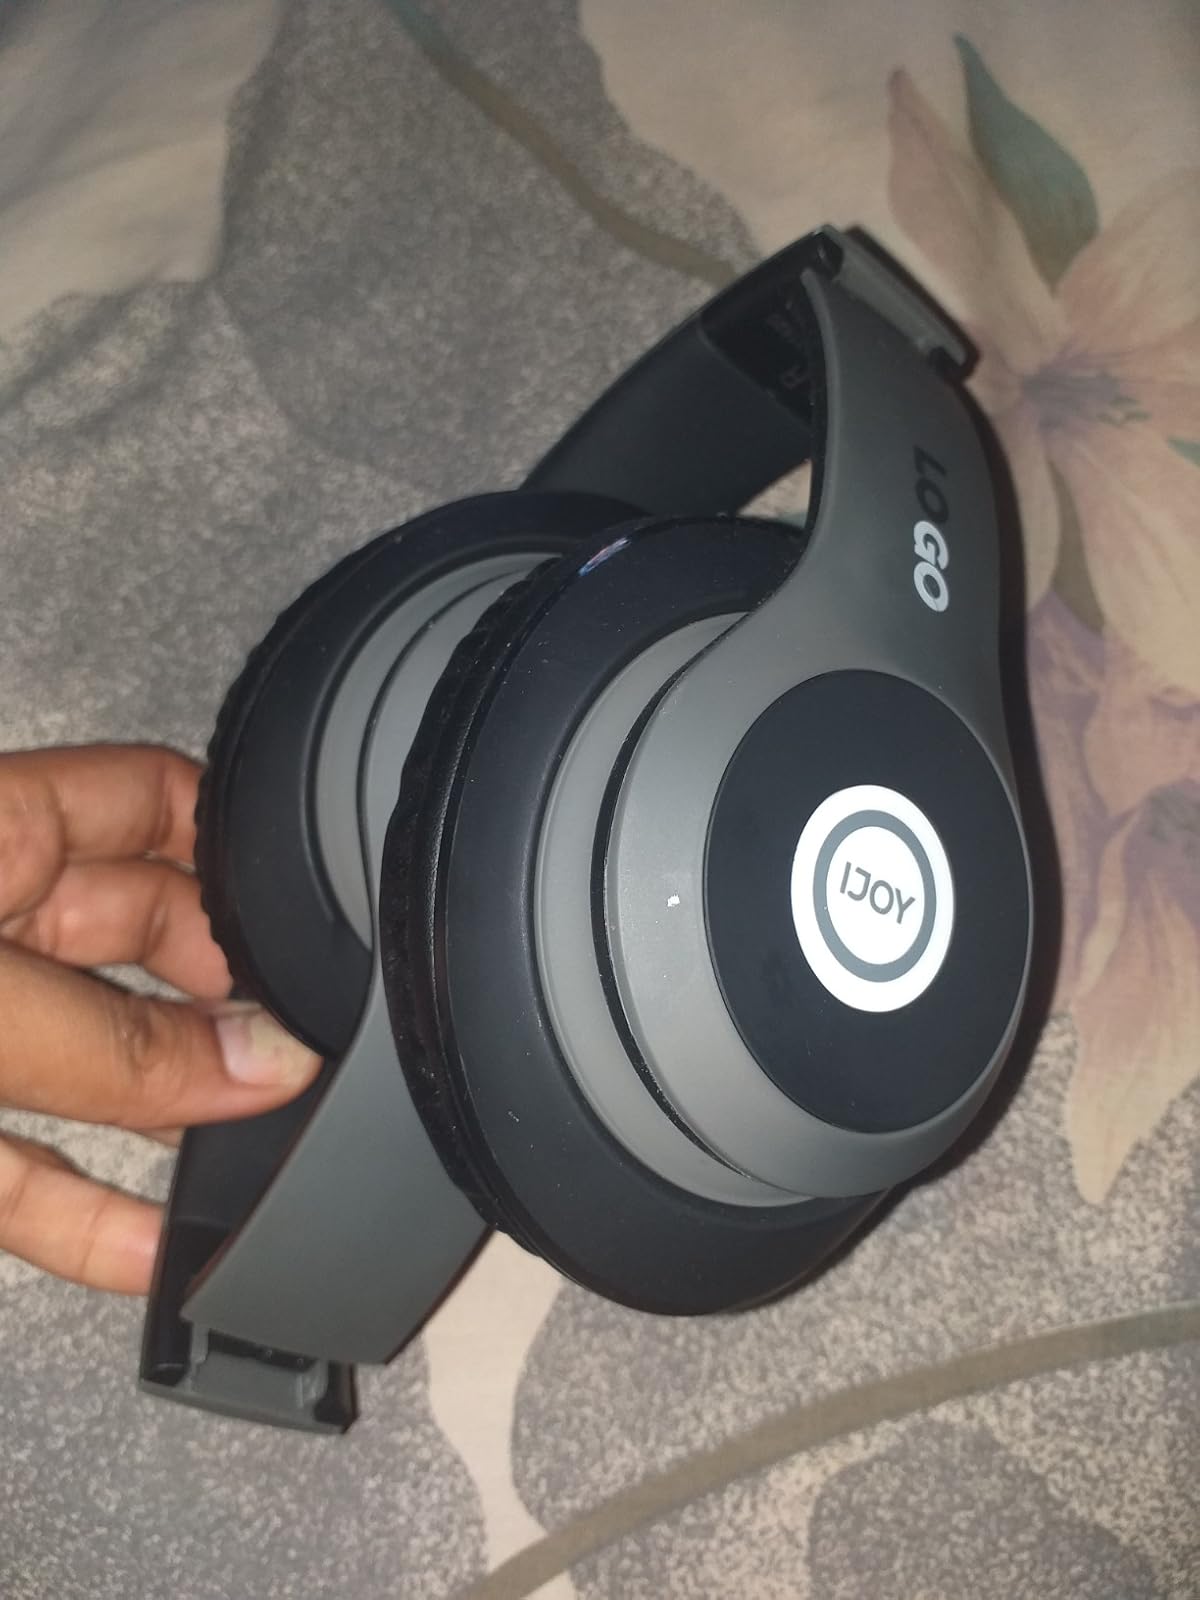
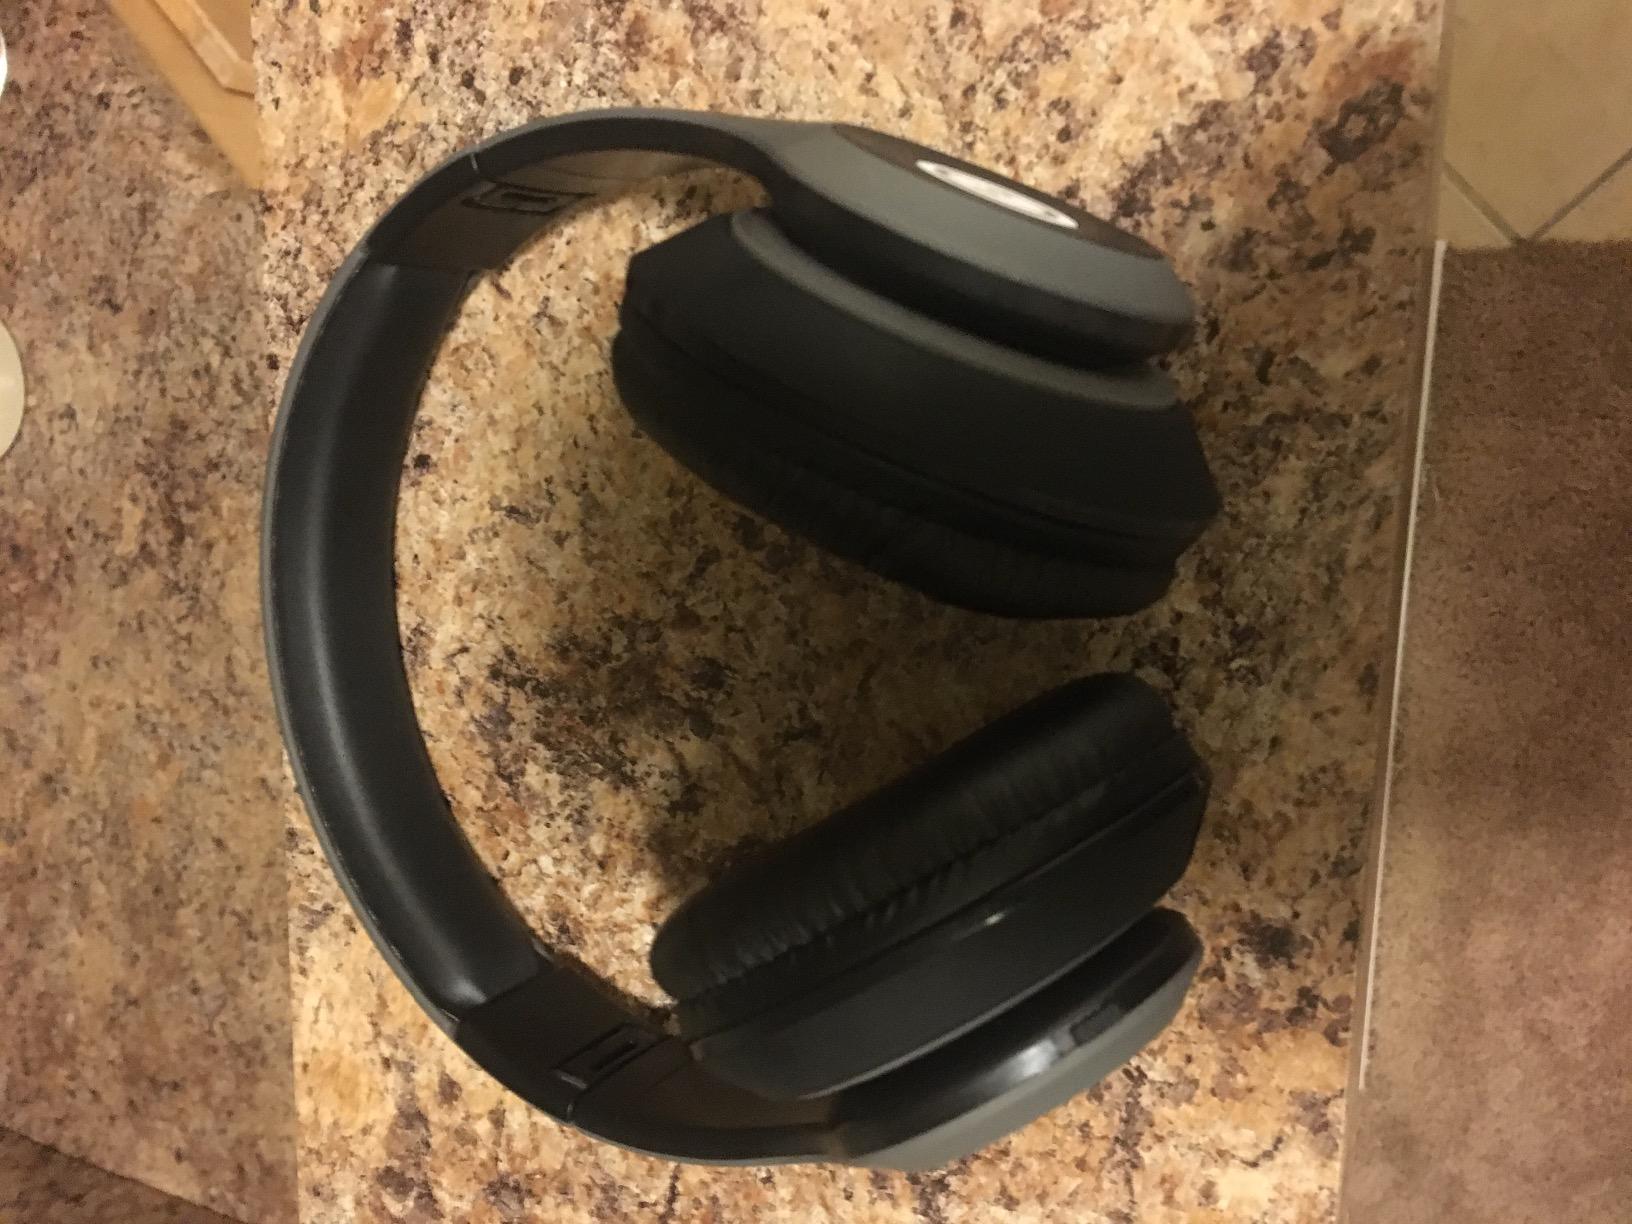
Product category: headphones
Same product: yes